Dance Dance Revolution II

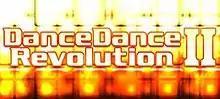
Game logo

Dance Dance Revolution II, later released in Europe as Dance Dance Revolution Hottest Party 5, is a music video game in the "Dance Dance Revolution" series by Konami. It was released on October 11, 2011 for the Nintendo Wii in North America and on November 25, 2011 in Europe. "Dance Dance Revolution II" is the direct sequel to "Dance Dance Revolution" for the Wii. This game shares songs with the arcade version of Dance Dance Revolution X3 vs 2ndMix. It features characters from the arcade versions of "Dance Dance Revolution". It was the final DDR game release for the Nintendo Wii and is the latest in the series to be released for a home console as of 2025.